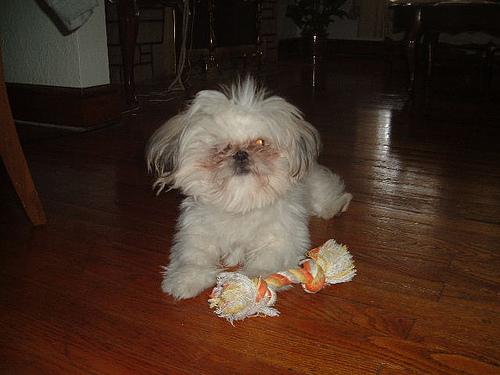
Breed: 361-n000123-Shih_Tzu